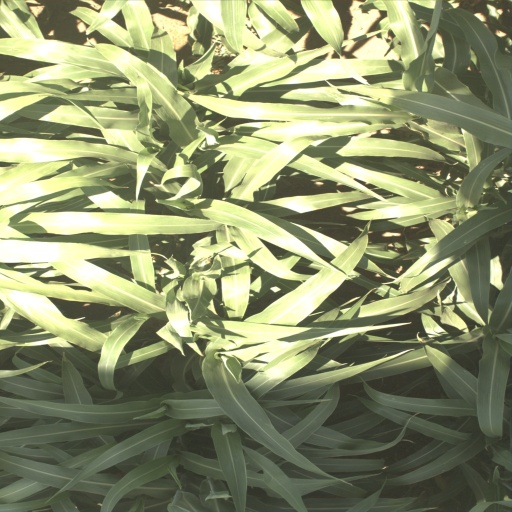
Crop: sorghum